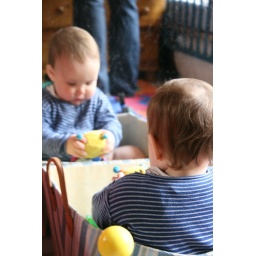
The boy in the striped pajamas